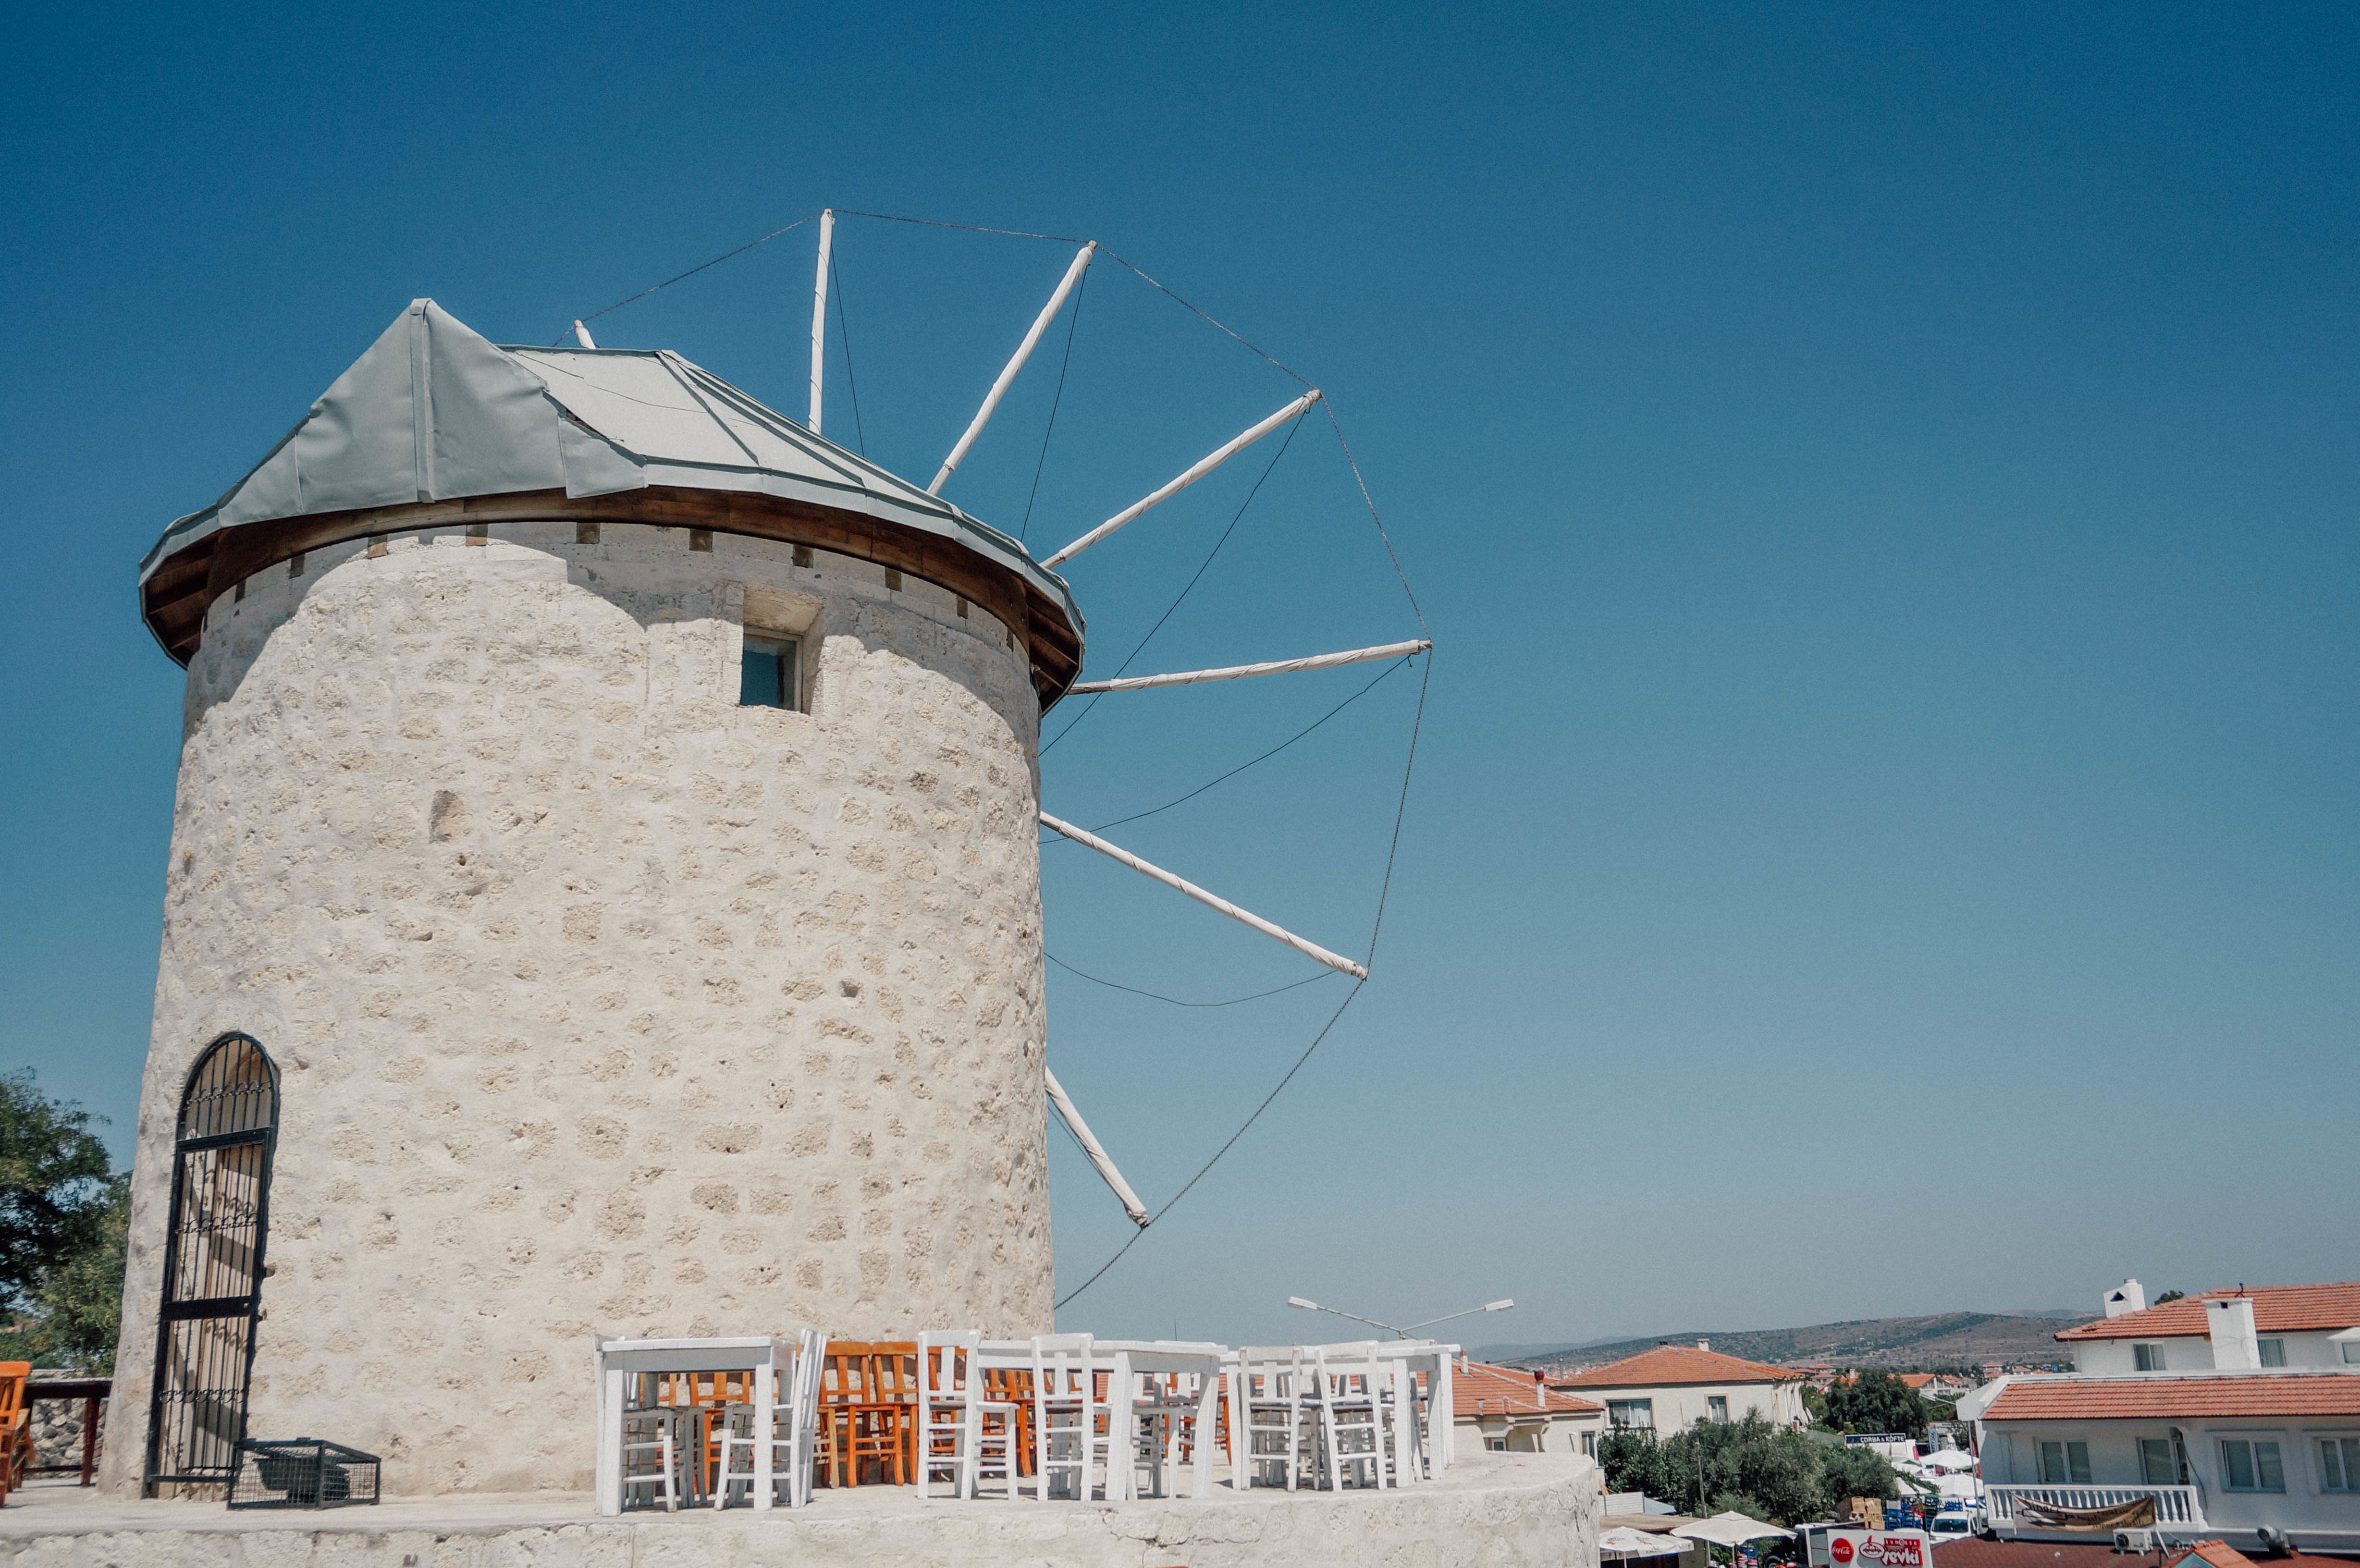
windmill, wind, building, tower, mill